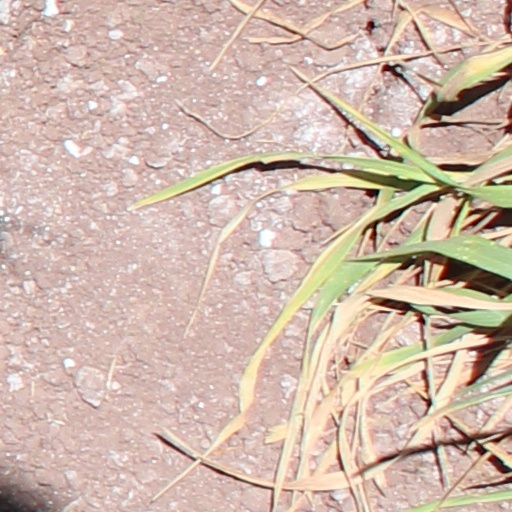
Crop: wheat